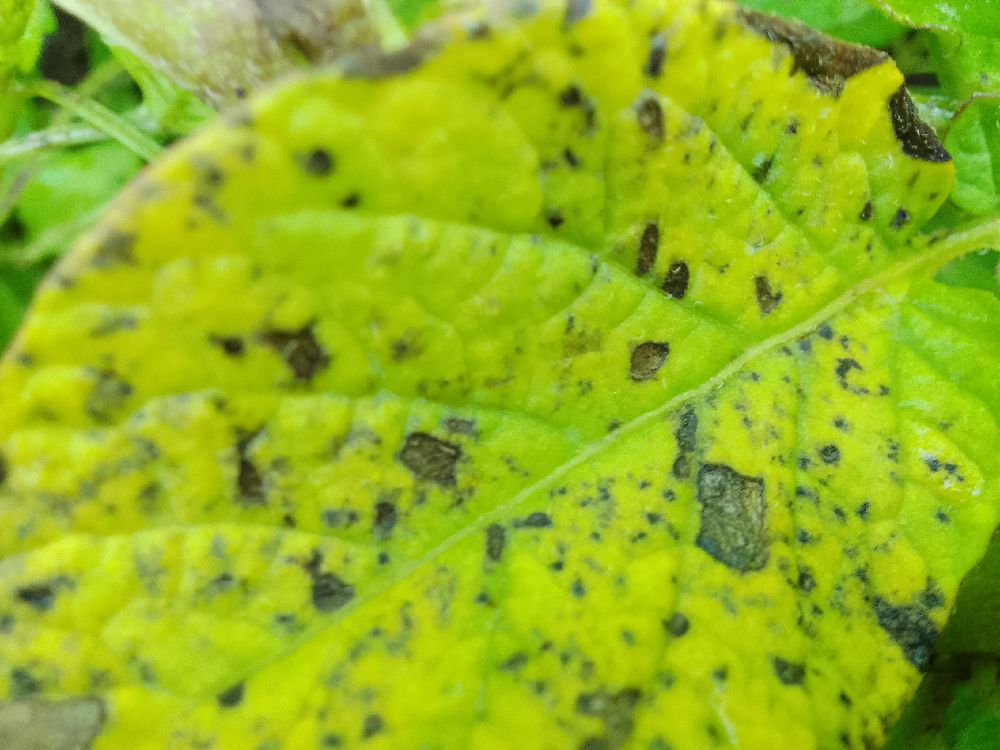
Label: Early blight